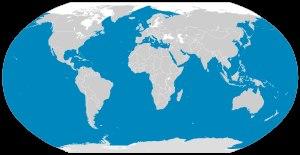
Le rorqual commun est une espèce de cétacé de la famille des Balaenopteridae. Après la baleine bleue, et avec une longueur d'environ 20 mètres, c'est le deuxième plus grand animal vivant sur la planète.